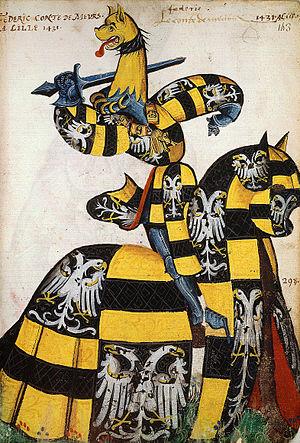
Le comté de Sarrewerden ou de Nassau-Saarwerden fut terre d'Empire jusqu'à son rattachement à la France en 1793, dans les départements de la Moselle et de la Meurthe, puis finalement dans celui du Bas-Rhin.